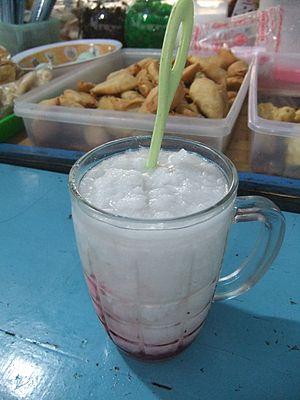
Macapuno en Philippin, Kopyor en Indonésie, ou กะทิ en thaï, est le lusus d'une noix de coco ou une noix de coco mutante présentant un développement anormal de l'albumen. Le résultat de ce développement anormal est une chair molle et gélatineuse.